Sugar cube

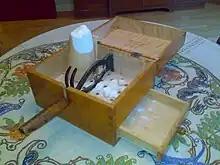
Sugarloaf cutting box with tools

Historically, sugar was usually shipped as hard solid "sugarloafs", which are difficult to break into small uniform pieces, giving rise to sharp tools and similar contraptions (see photo). The resulting pieces were irregular in size, and if a piece was too large, either sugar nips had to be used, or the piece had to be dunked into the tea cup, and after sufficient dissolution, removed and set aside. The latter option was described by Lev Tolstoy in his "Where Love Is, God Is": "Stepanich drank his glass, turned it upside down and set the leftover bit of sugar on it".